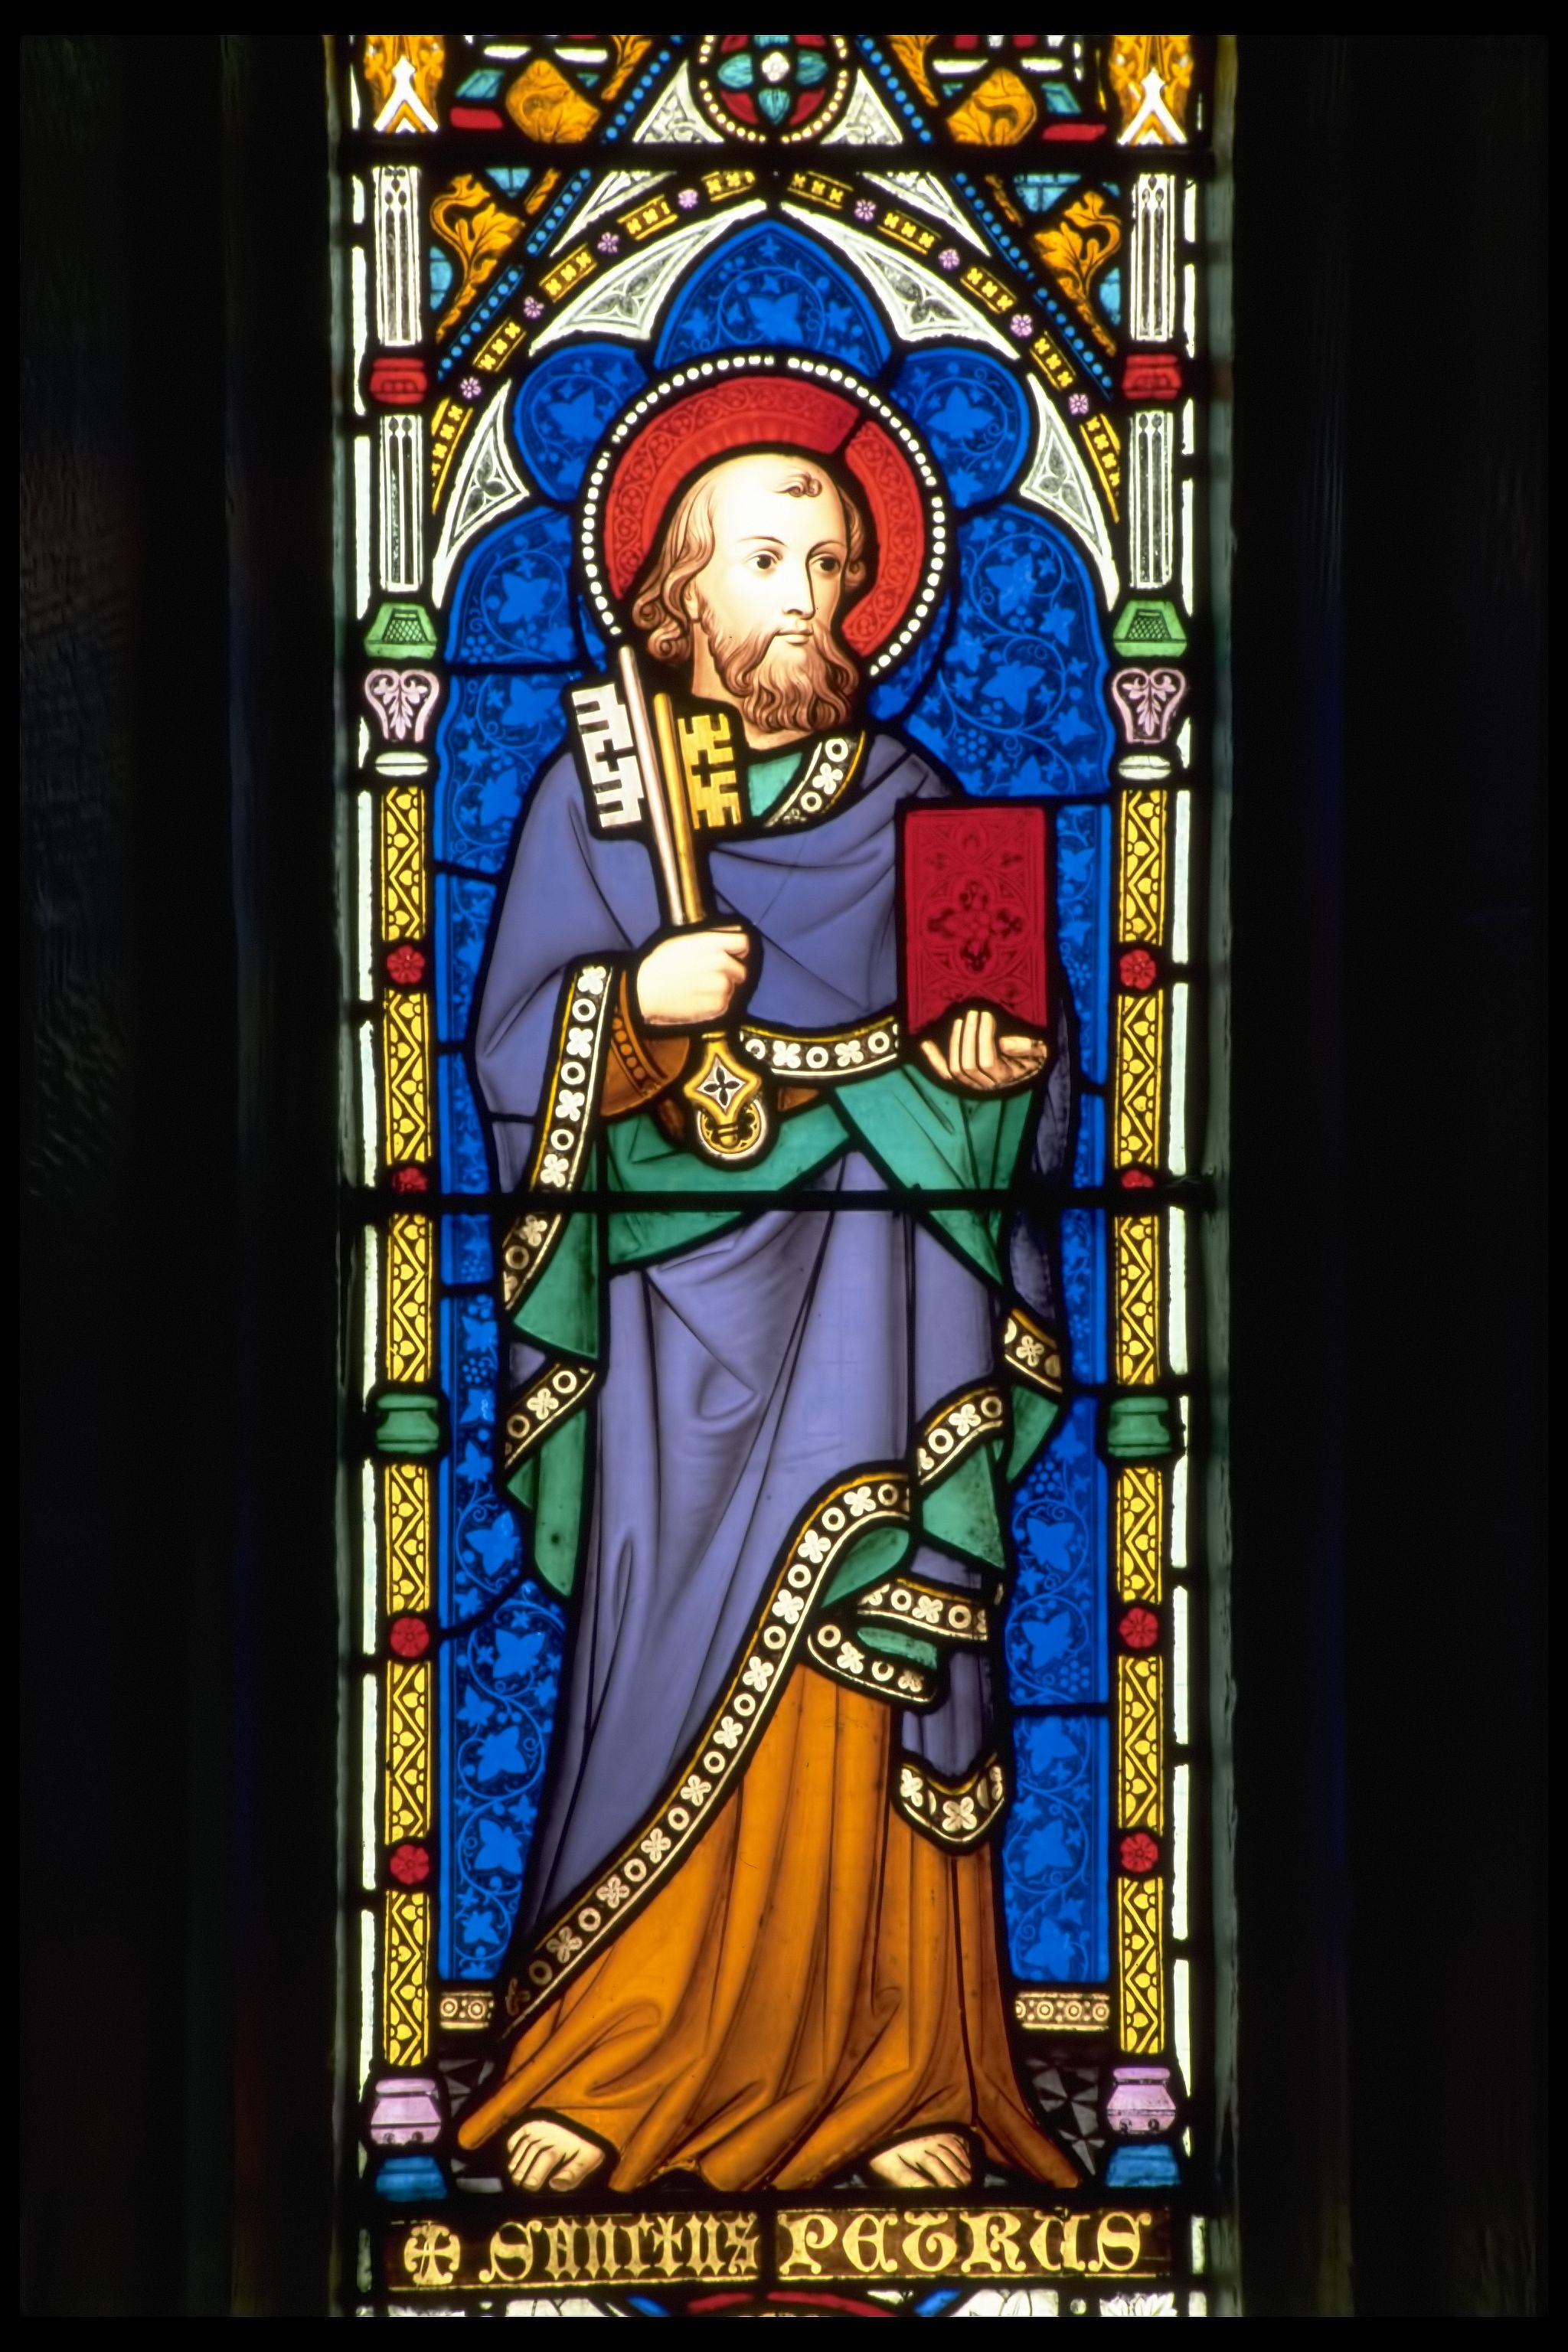
window, glass, church, material, stained glass, stainedglass, bury, autofocus, stpeter, heywood, birtle